Yves Morvan

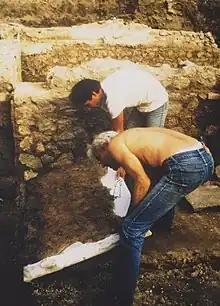
Yves Morvan operating a removal of Gallo-Roman mural during excavations led by a team of the CNRS in 1986

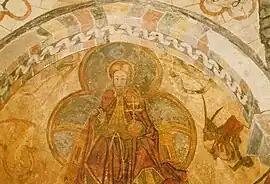
Christ in Majesty in Jaleyrac

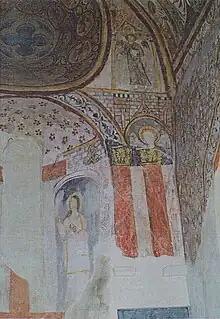
Murals of the church of Pignols

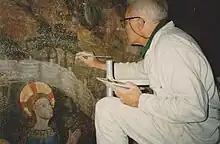
Yves Morvan in Saint-Flour in 1998

During more than 40 years he worked on the medieval art from Auvergne. His works are quoted by numerous experts in various books. He undertook an important work of archaeology and discovered numerous murals in the churches of the region. He realized more than three hundred archeological explorations and restorations of romanesque murals.